Eden Zanker

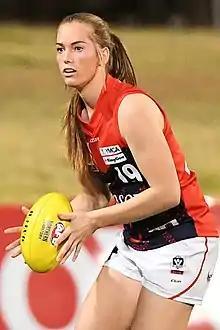
Zanker playing for the Casey Demons in July 2019

Eden Zanker (born 11 November 1999) is an Australian rules footballer playing for the Melbourne Football Club in the AFL Women's competition (AFLW). Zanker was drafted by Melbourne with the club's first selection and sixth pick overall in the 2017 AFL Women's draft. She made her debut in a six-point win against at Casey Fields in round 5 of the 2018 season.